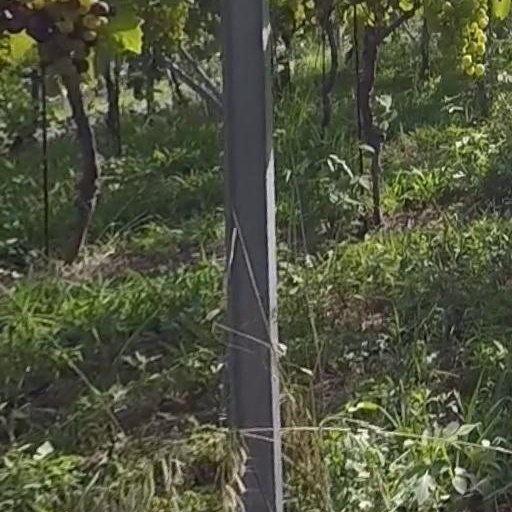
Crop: grape